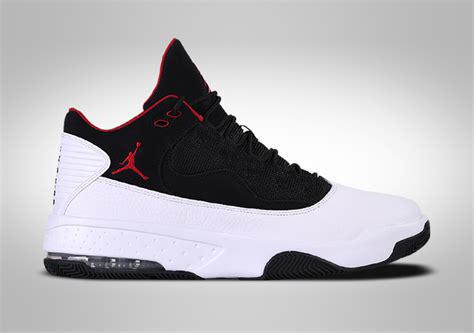
Brand: Jordan
Model: Max Aura 2